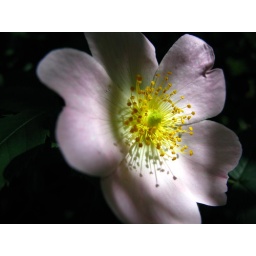
Flower spotted in a shady forest behind Assisi, Italy.